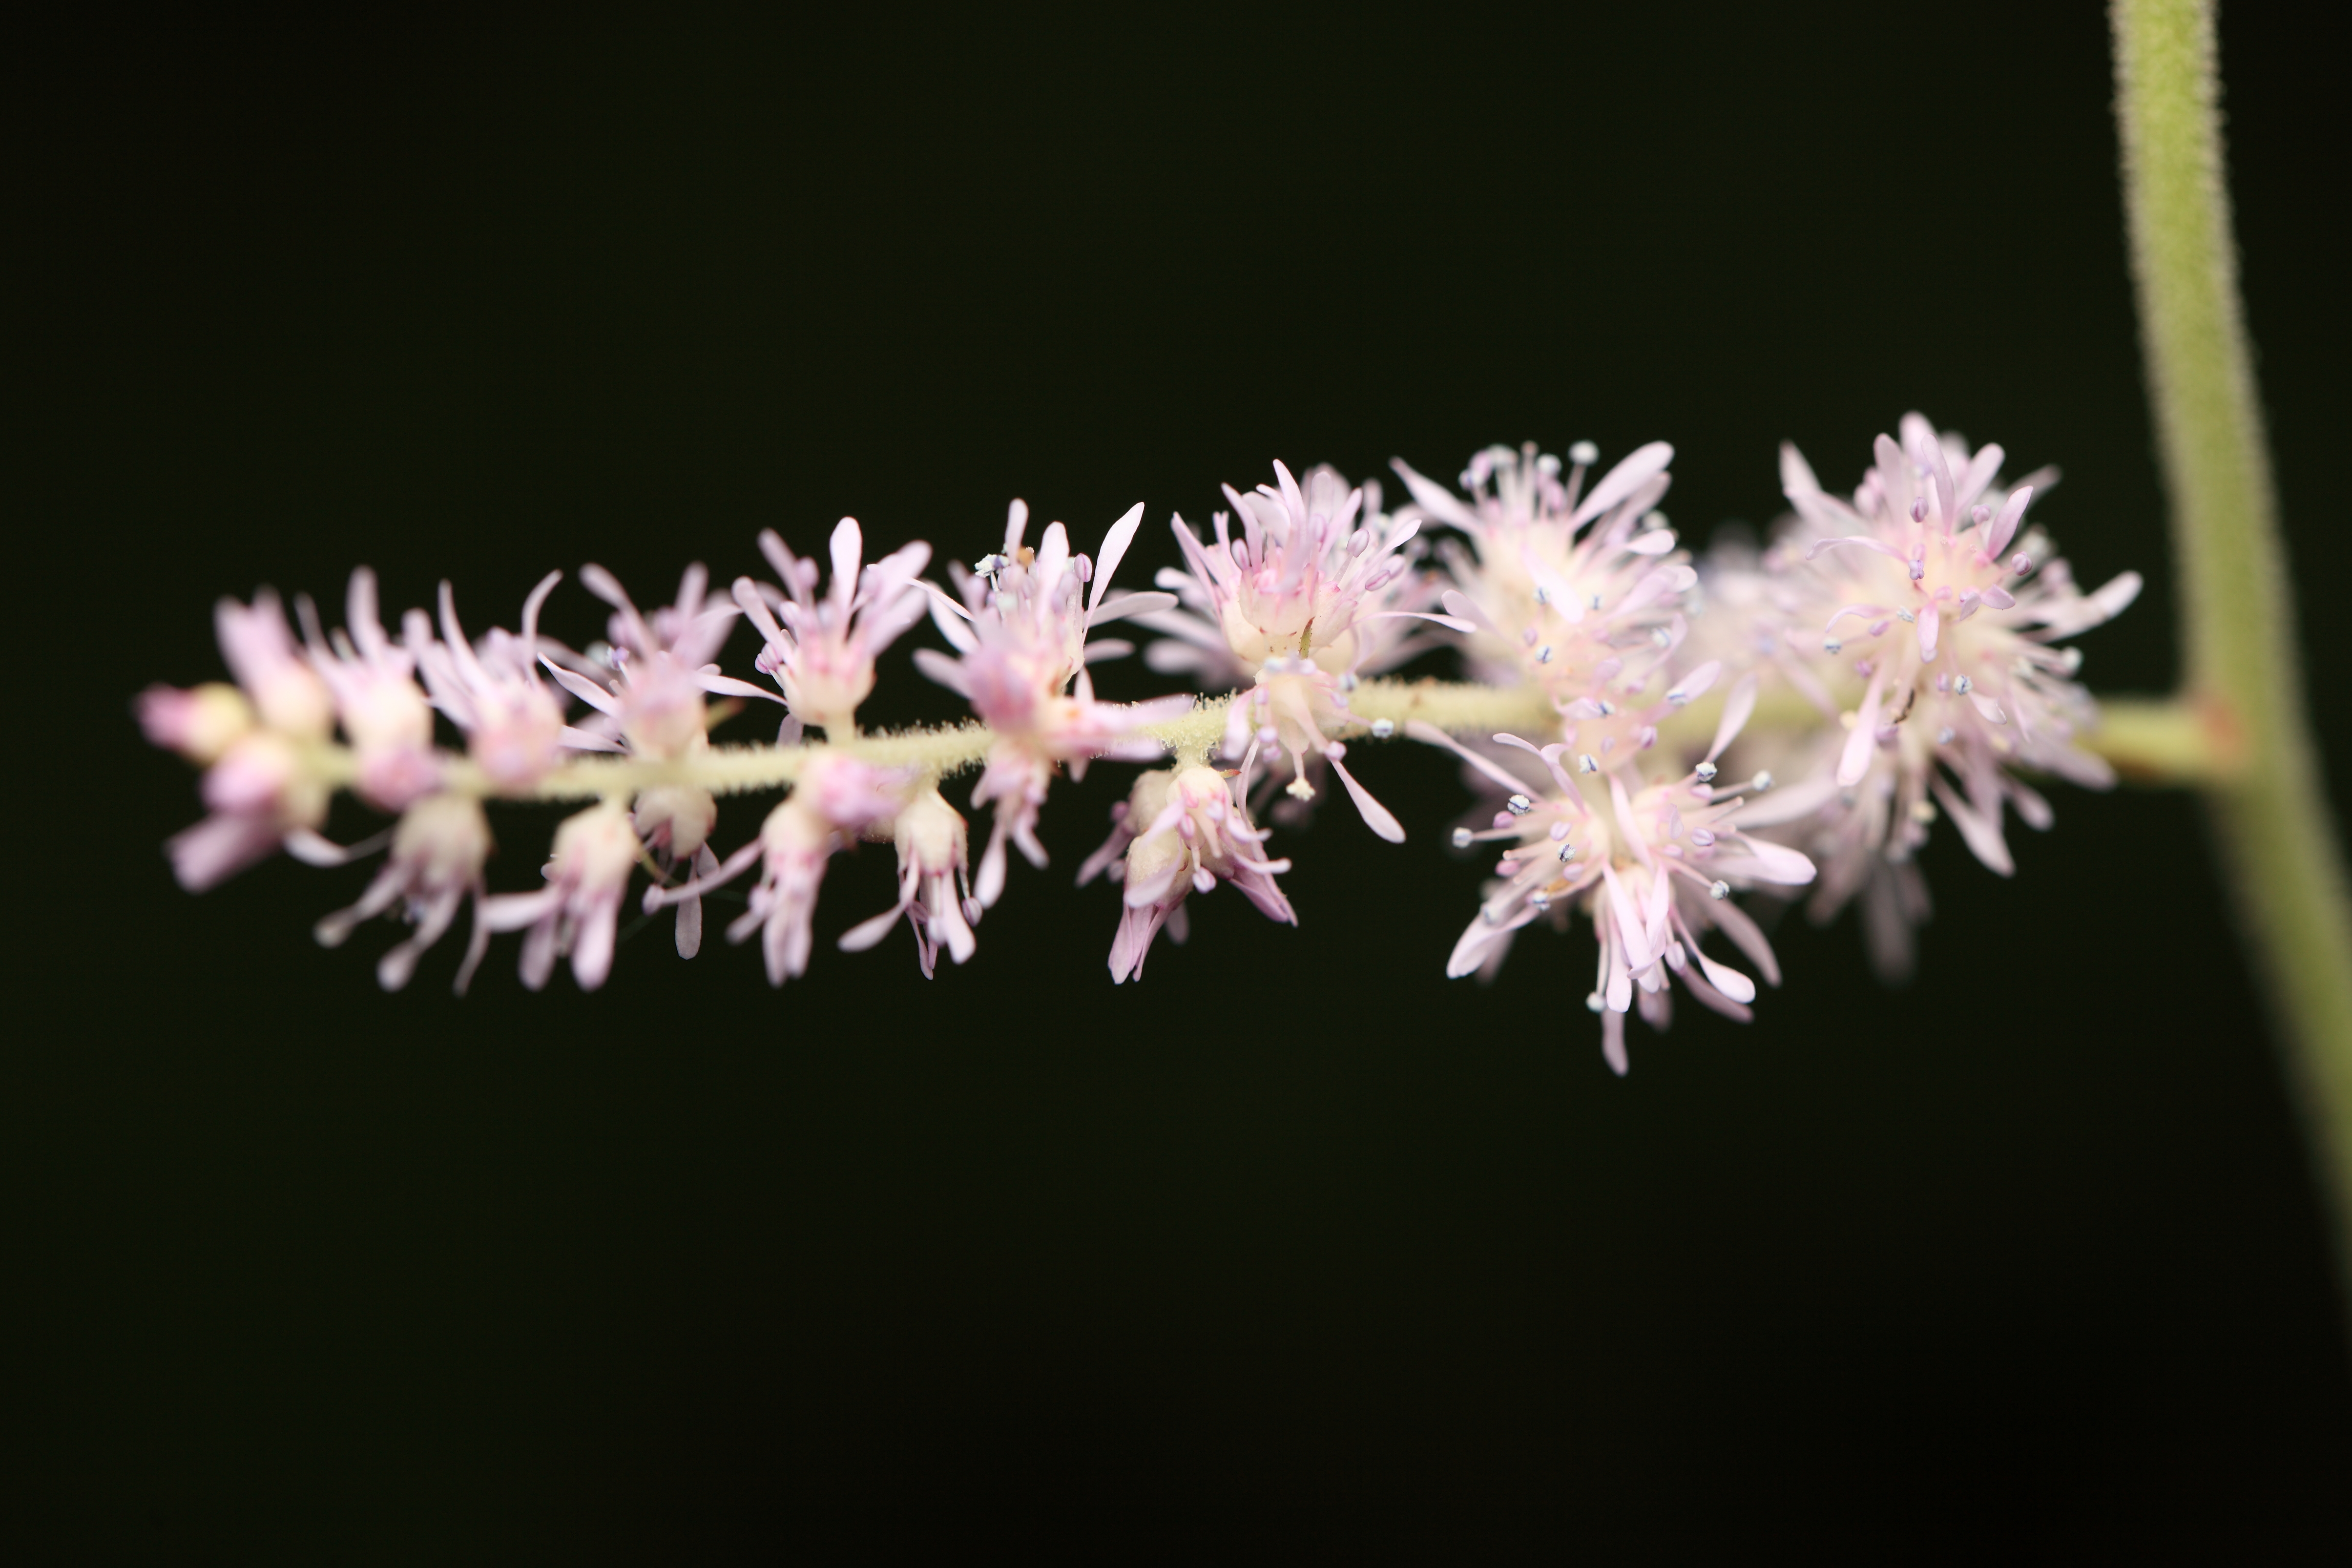
branch, blossom, plant, photography, flower, petal, high, botany, flora, close up, 5d, hires, markii, hi, res, resolution, gunma, minakami, hodaigi, macro photography, flowering plant, land plant, thorns spines and prickles